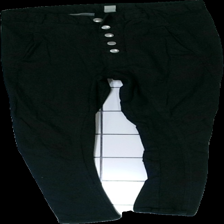
View: front
Type: Trousers
Category: Children
Brand: Not in the list
Brand text on label: Uniq Young
Colors: Black
Material: 100% cotton
Cut: Regular, Tight
Size: 152
Season: All
Trend: Denim
Price range: 50-100
Recommended usage: Export
Description: Black skinny keans
Comment: washed out